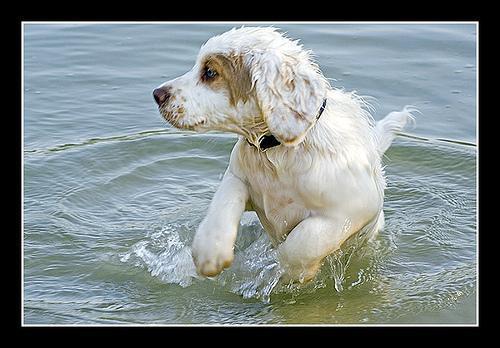
clumber